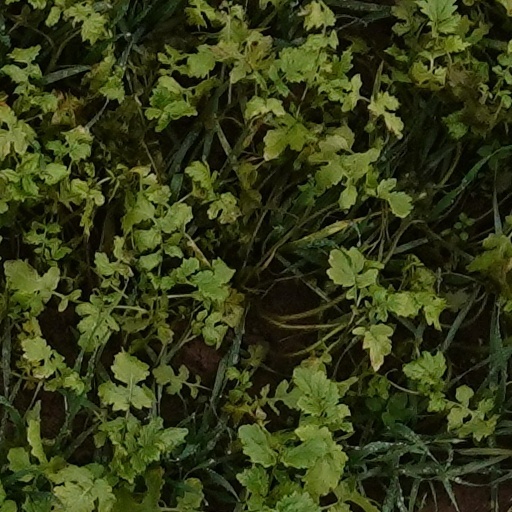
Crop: wheat